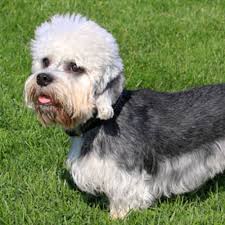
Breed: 211-n000052-Dandie_Dinmont